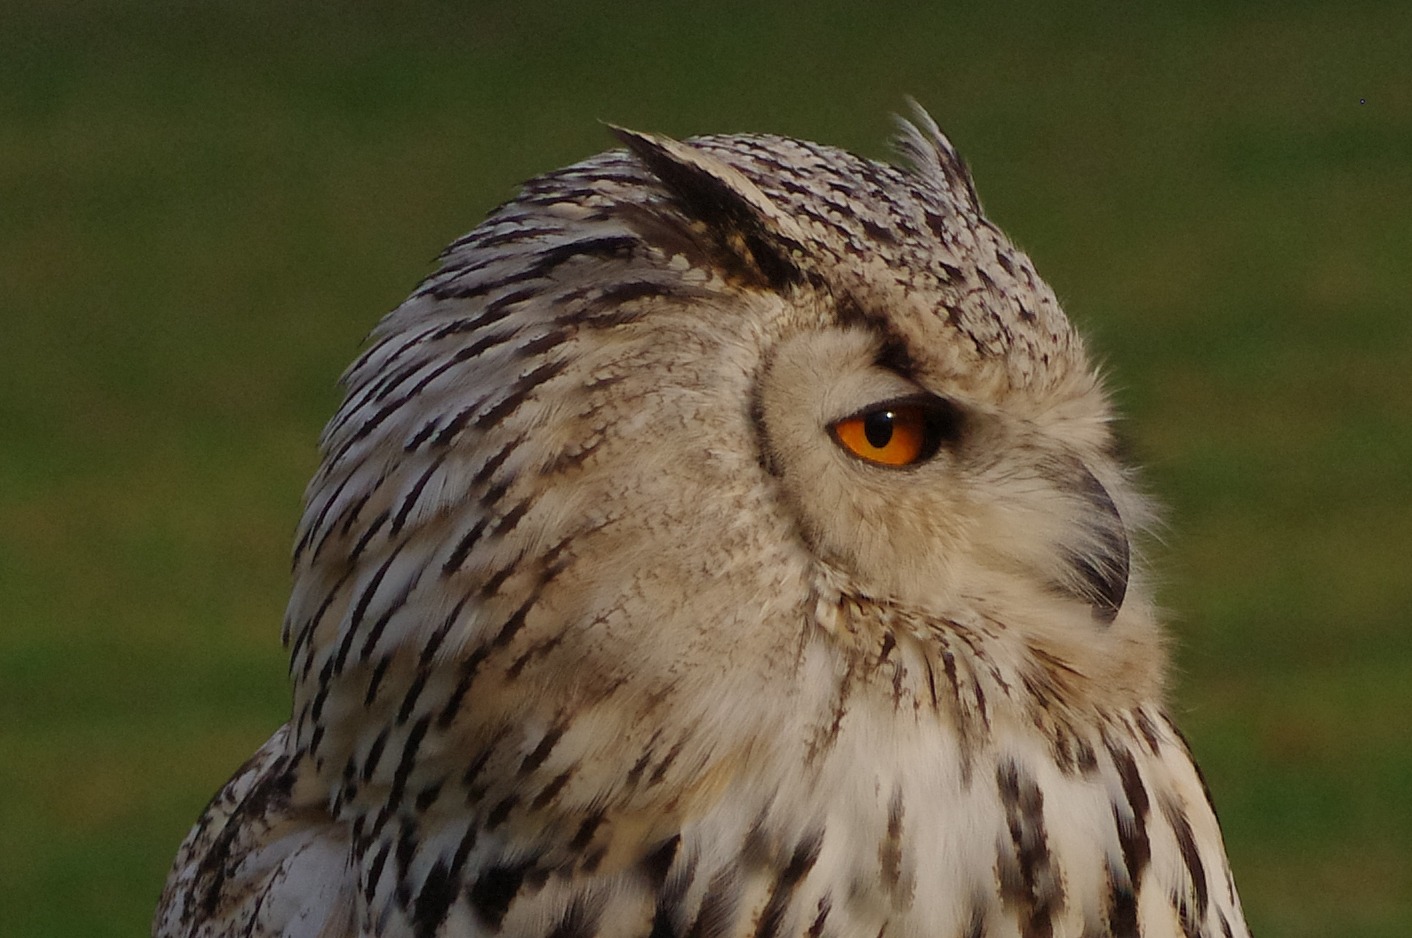
bird, wing, wildlife, beak, hawk, owl, feather, fauna, bird of prey, close up, vertebrate, falcon, buzzard, eagle owl, lighted eyes, accipitriformes, eurasian eagle siberian owl